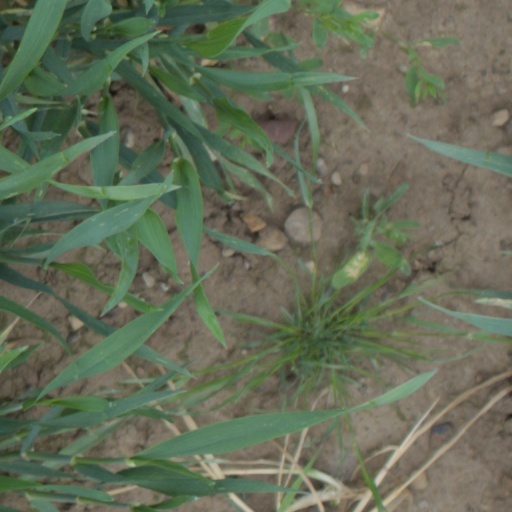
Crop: wheat